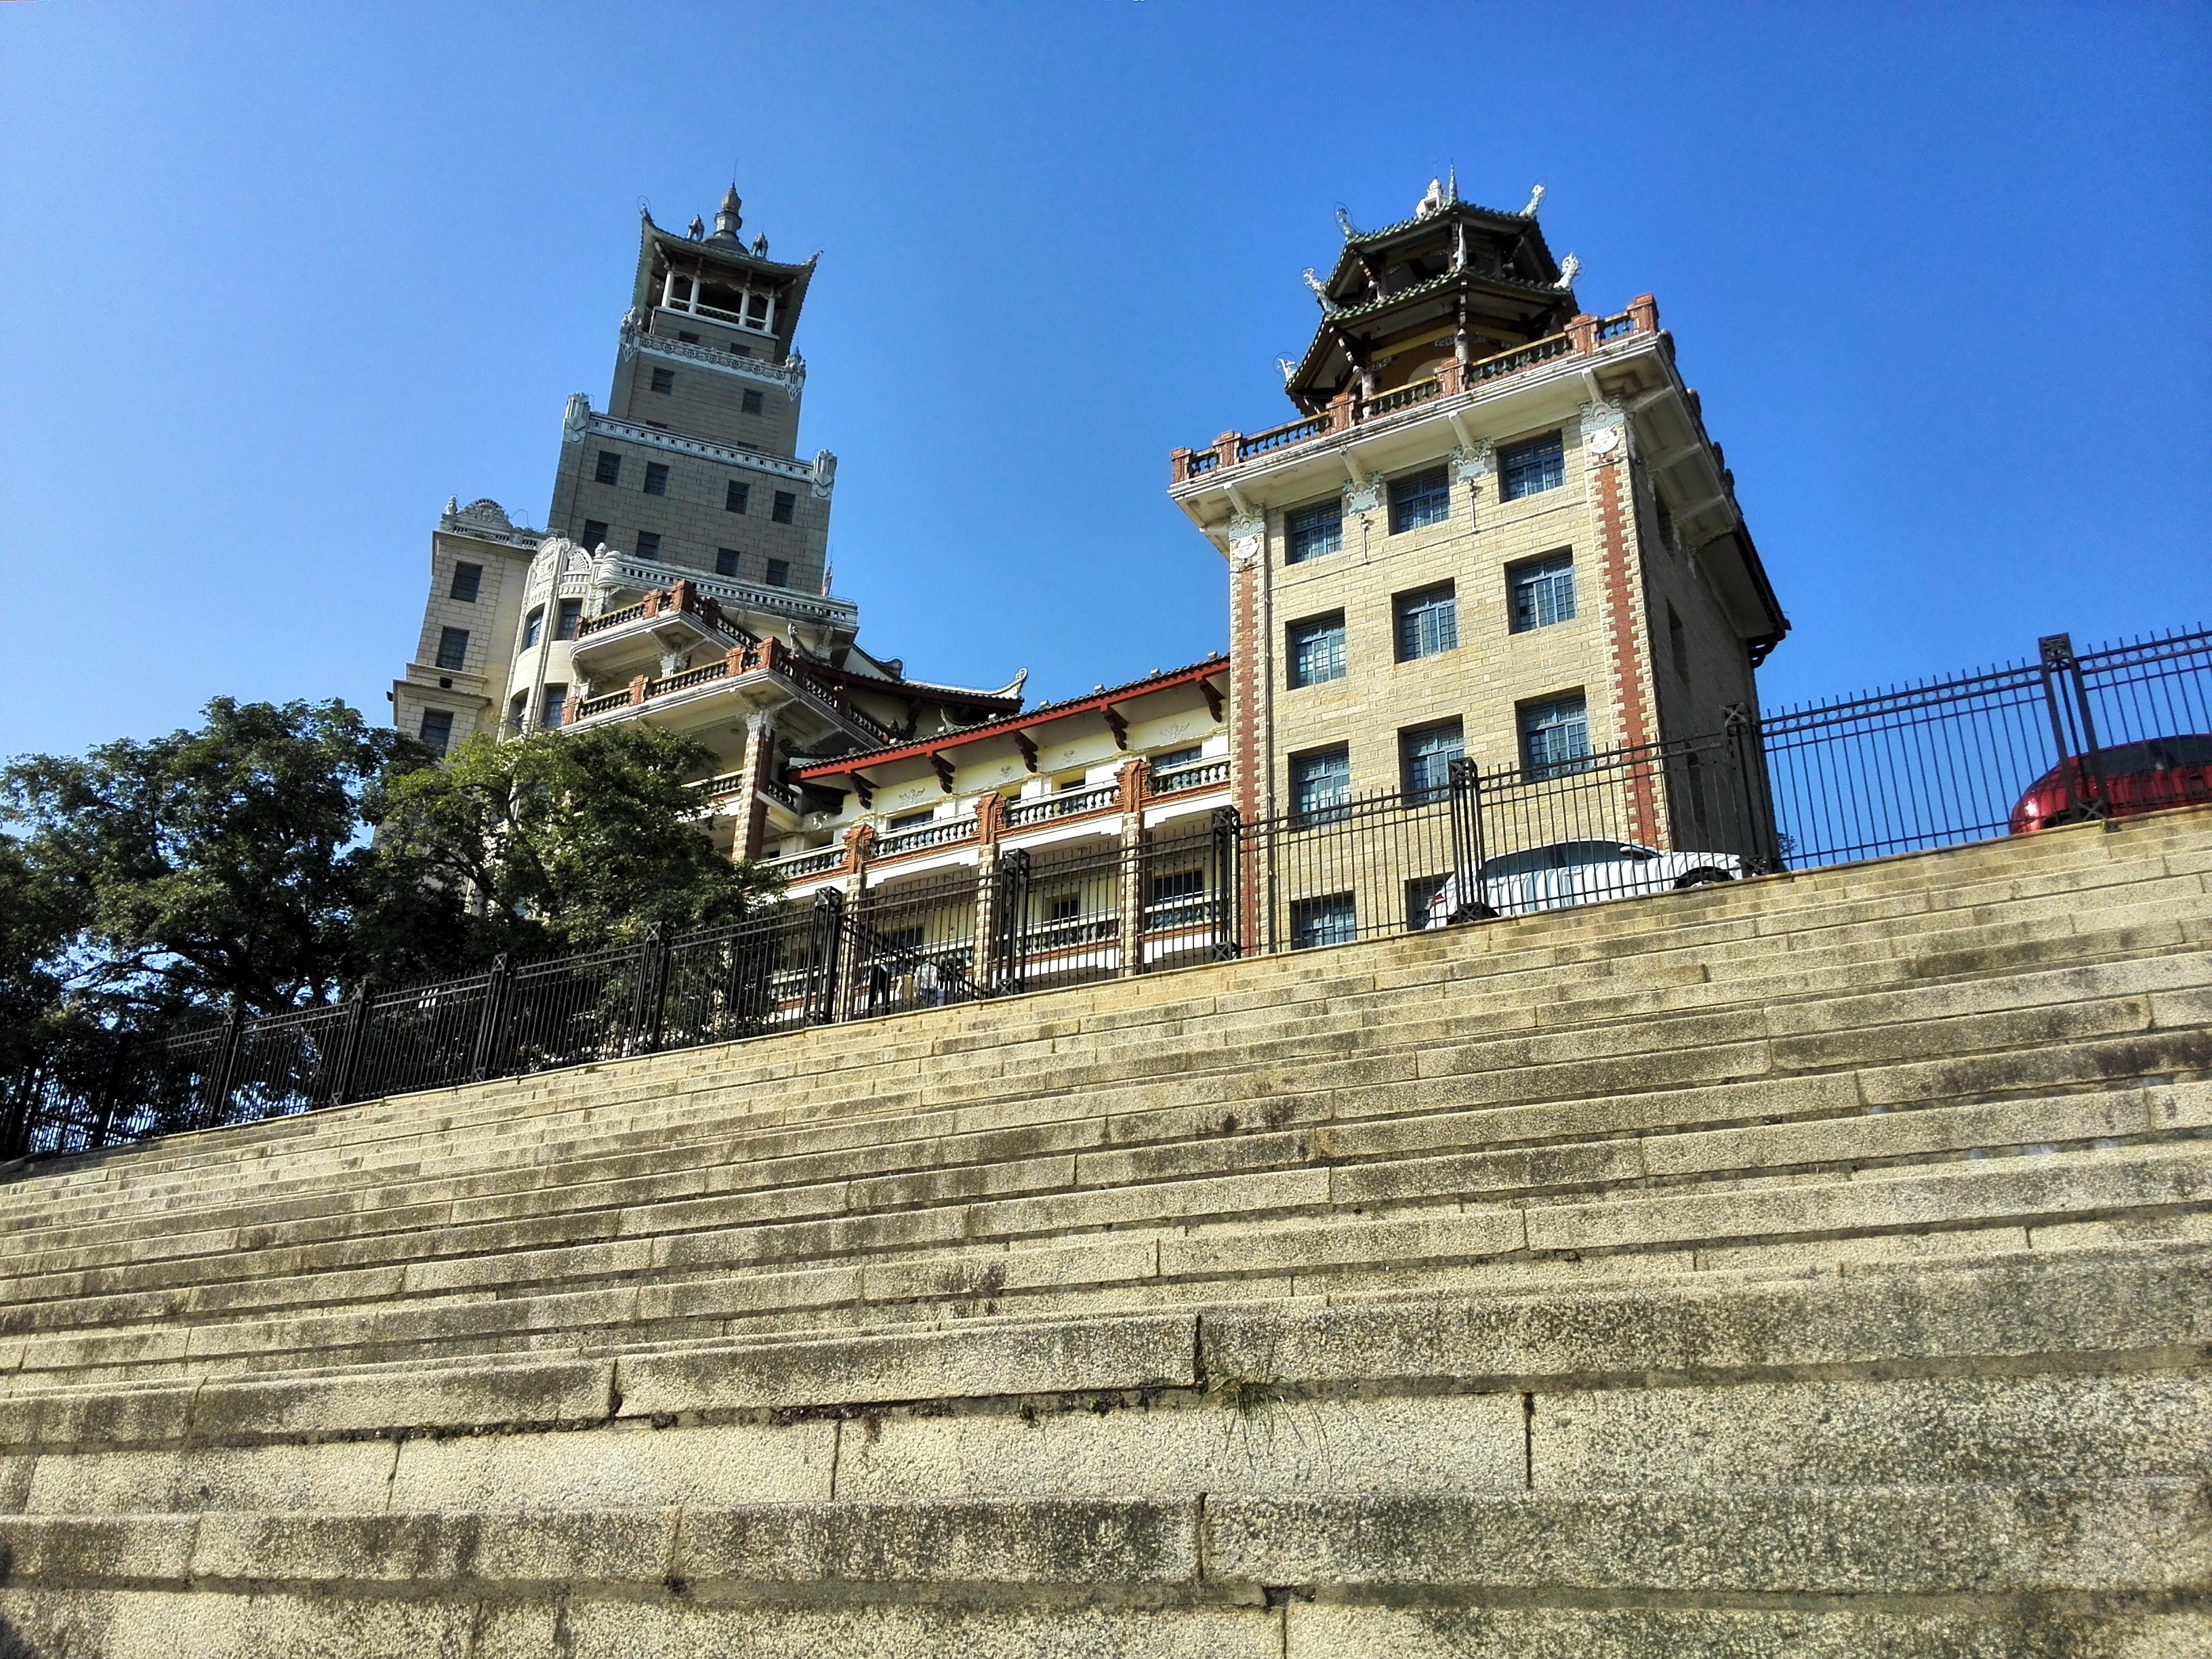
architecture, town, building, chateau, palace, city, wall, village, reflection, tower, castle, landmark, fortification, stairs, ruins, xiamen, urban area, ancient history, housing design, european design, characteristics of xiamen